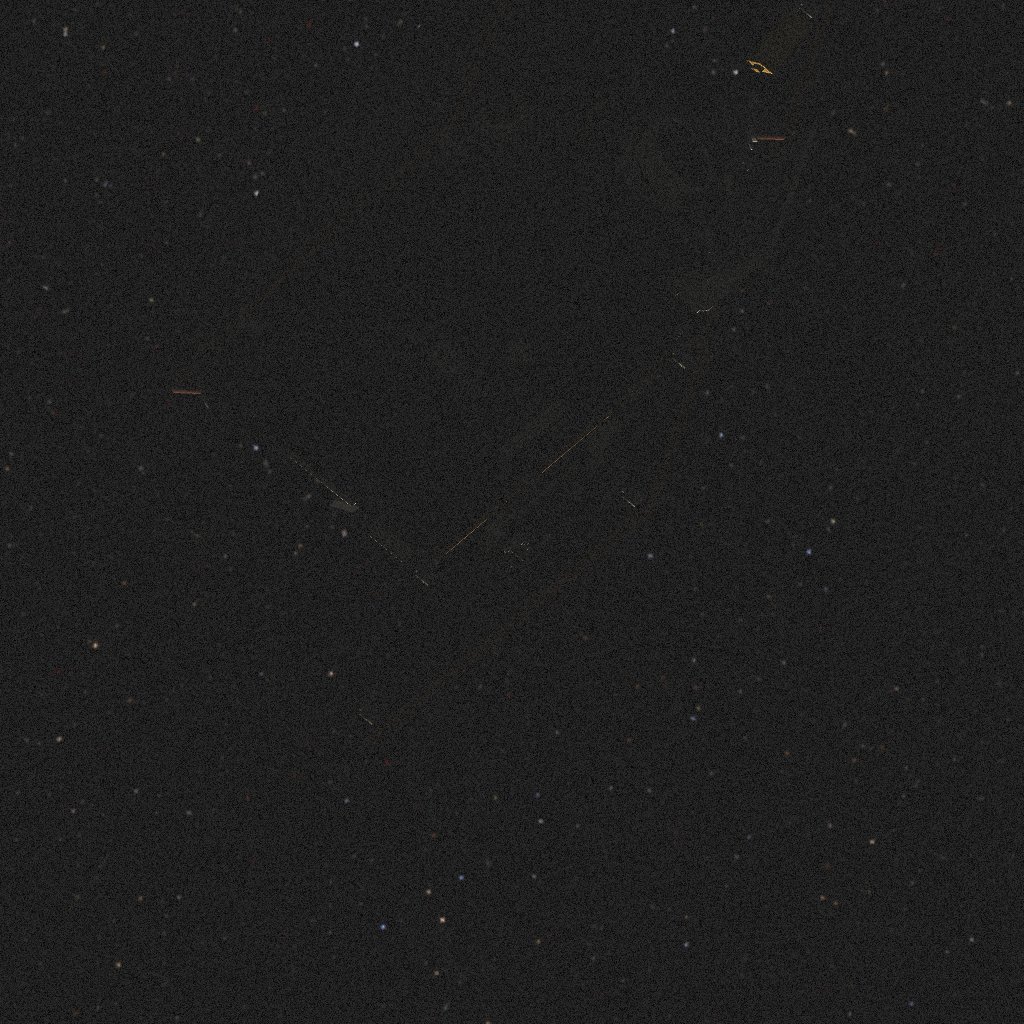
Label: proba_2